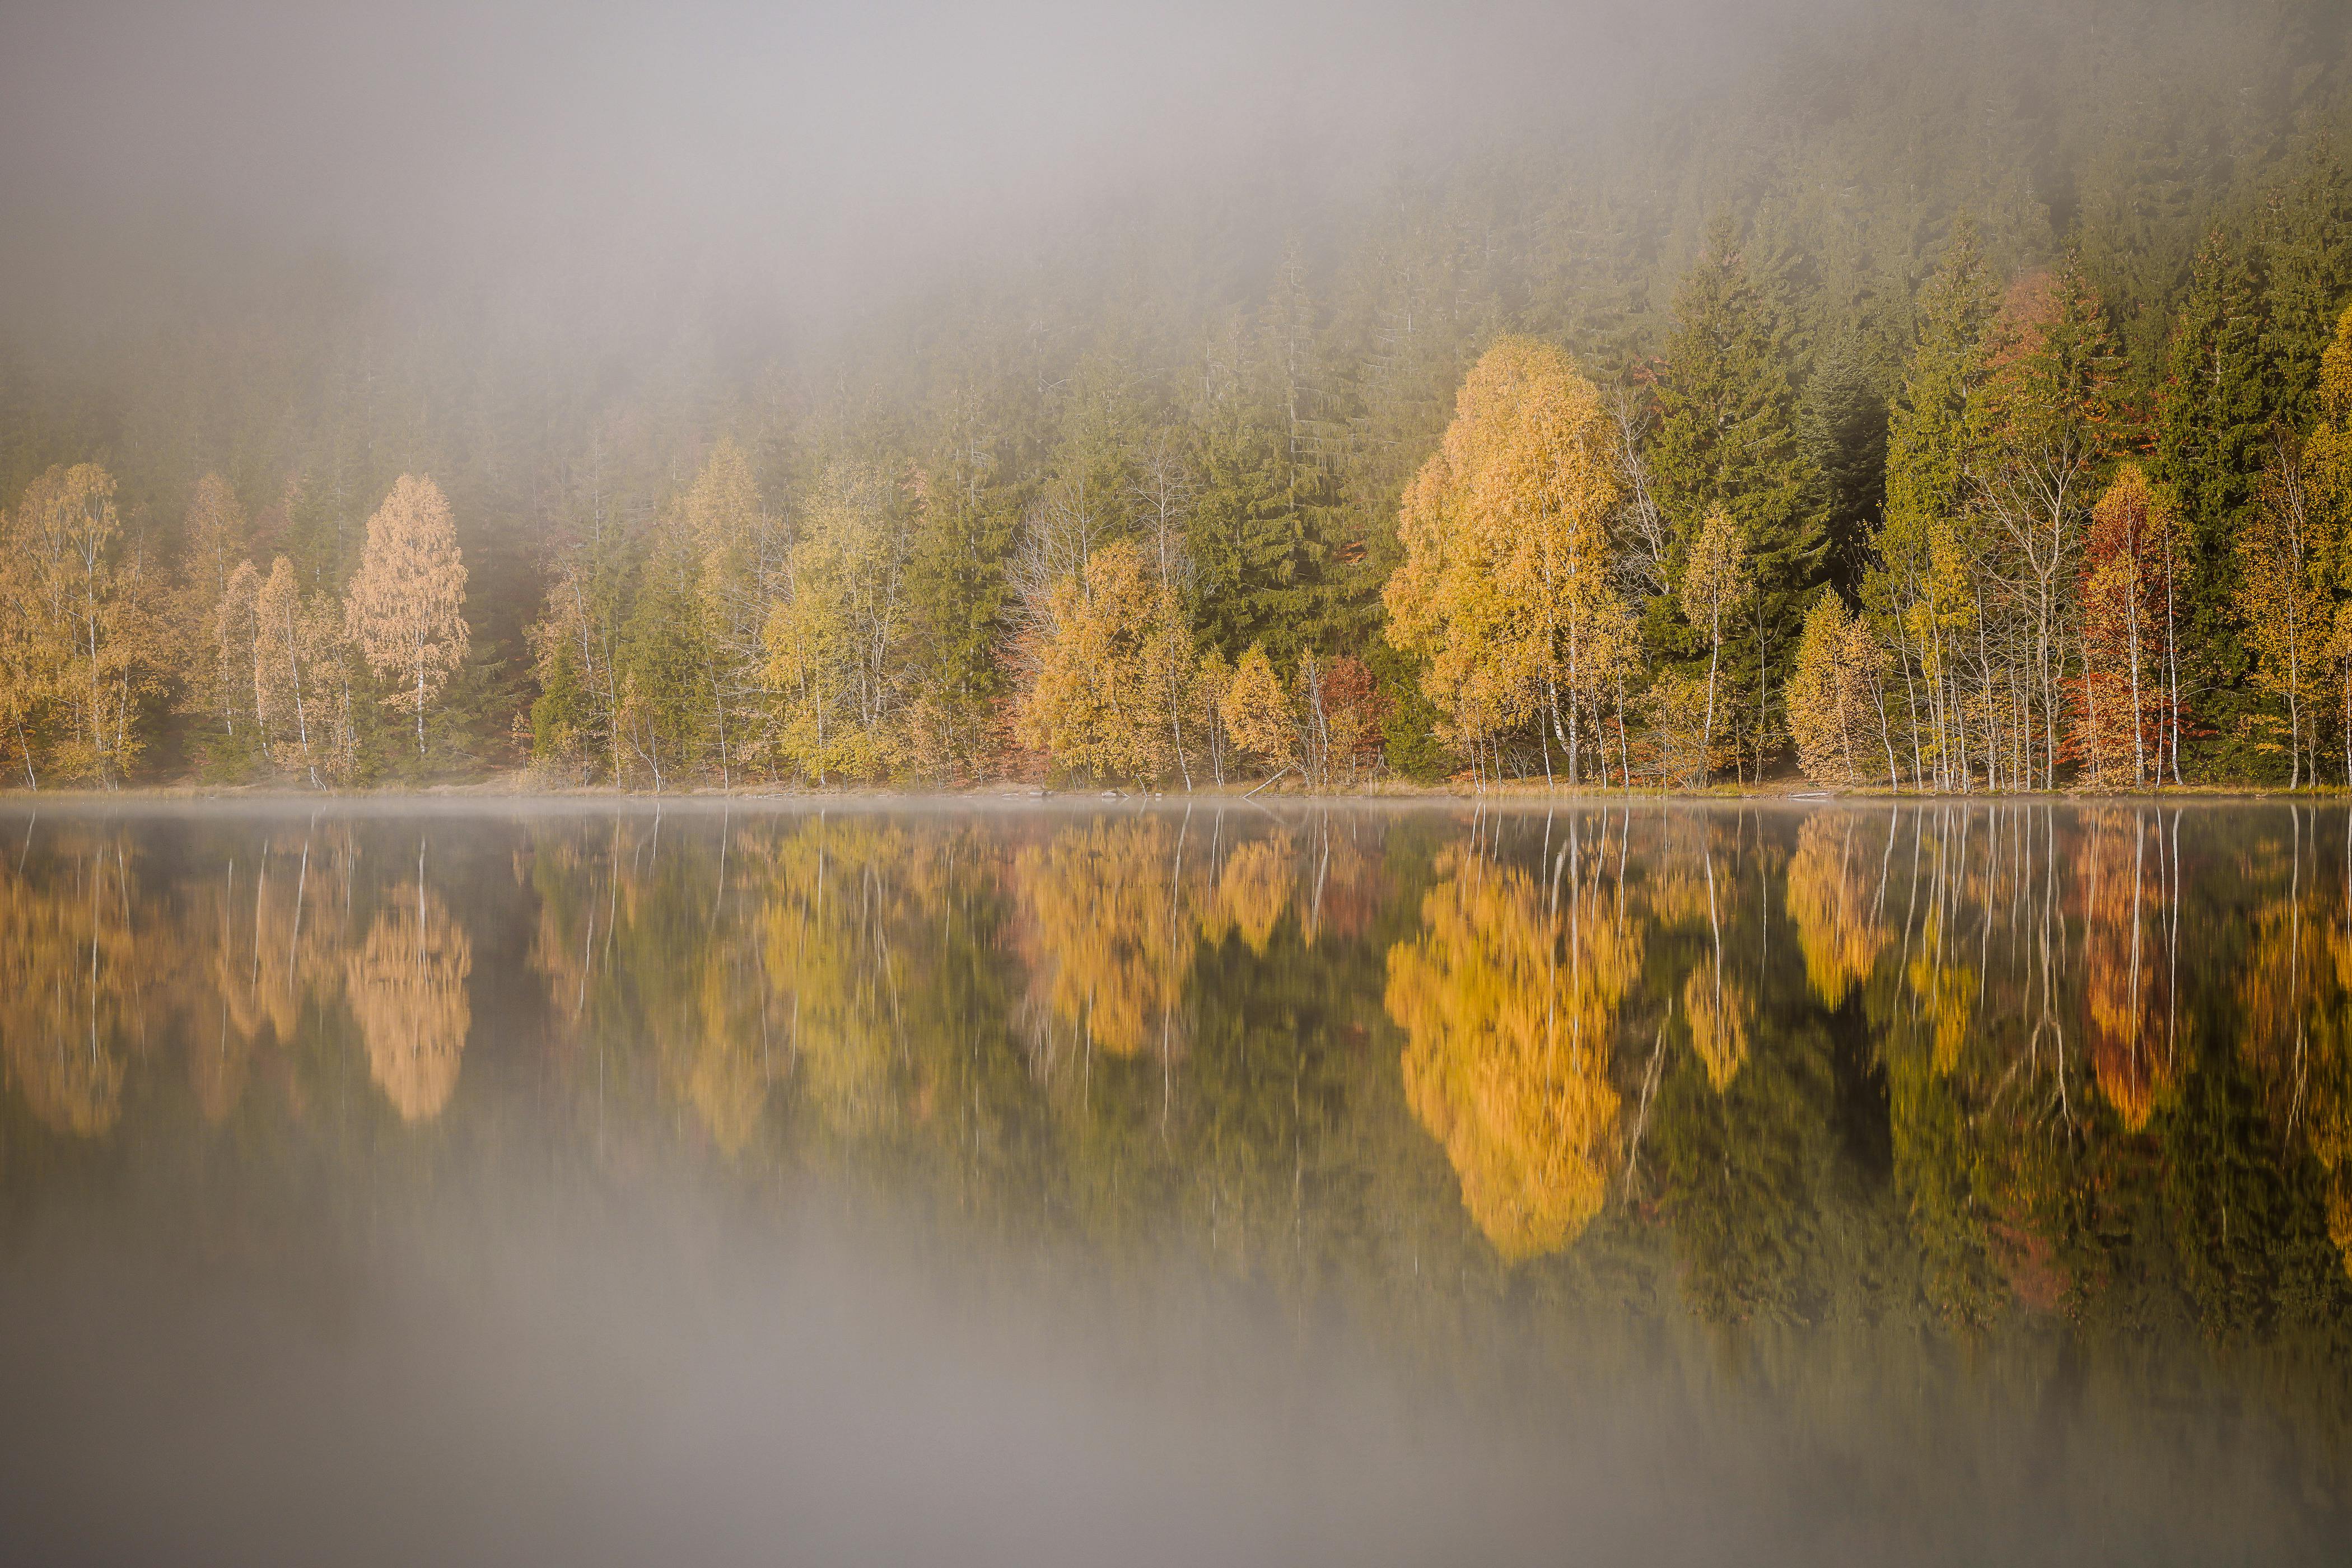
tree, water, water resources, sky, cloud, plant, natural landscape, branch, larch, wood, sunlight, body of water, lake, watercourse, bank, woody plant, landscape, fog, symmetry, horizon, sunrise, calm, mountain, forest, freezing, reservoir, mist, lacustrine plain, temperate broadleaf and mixed forest, woodland, reflection, winter, conifer, deciduous, evening, mountain range, lake district, tarn, spruce fir forest, loch, wetland, pond, wildlife, Northern hardwood forest, tropical and subtropical coniferous forests, autumn, sound, old growth forest, temperate coniferous forest, haze, hill, pine family, bayou, fir, grass, riparian forest, pine, floodplain, dawn, river